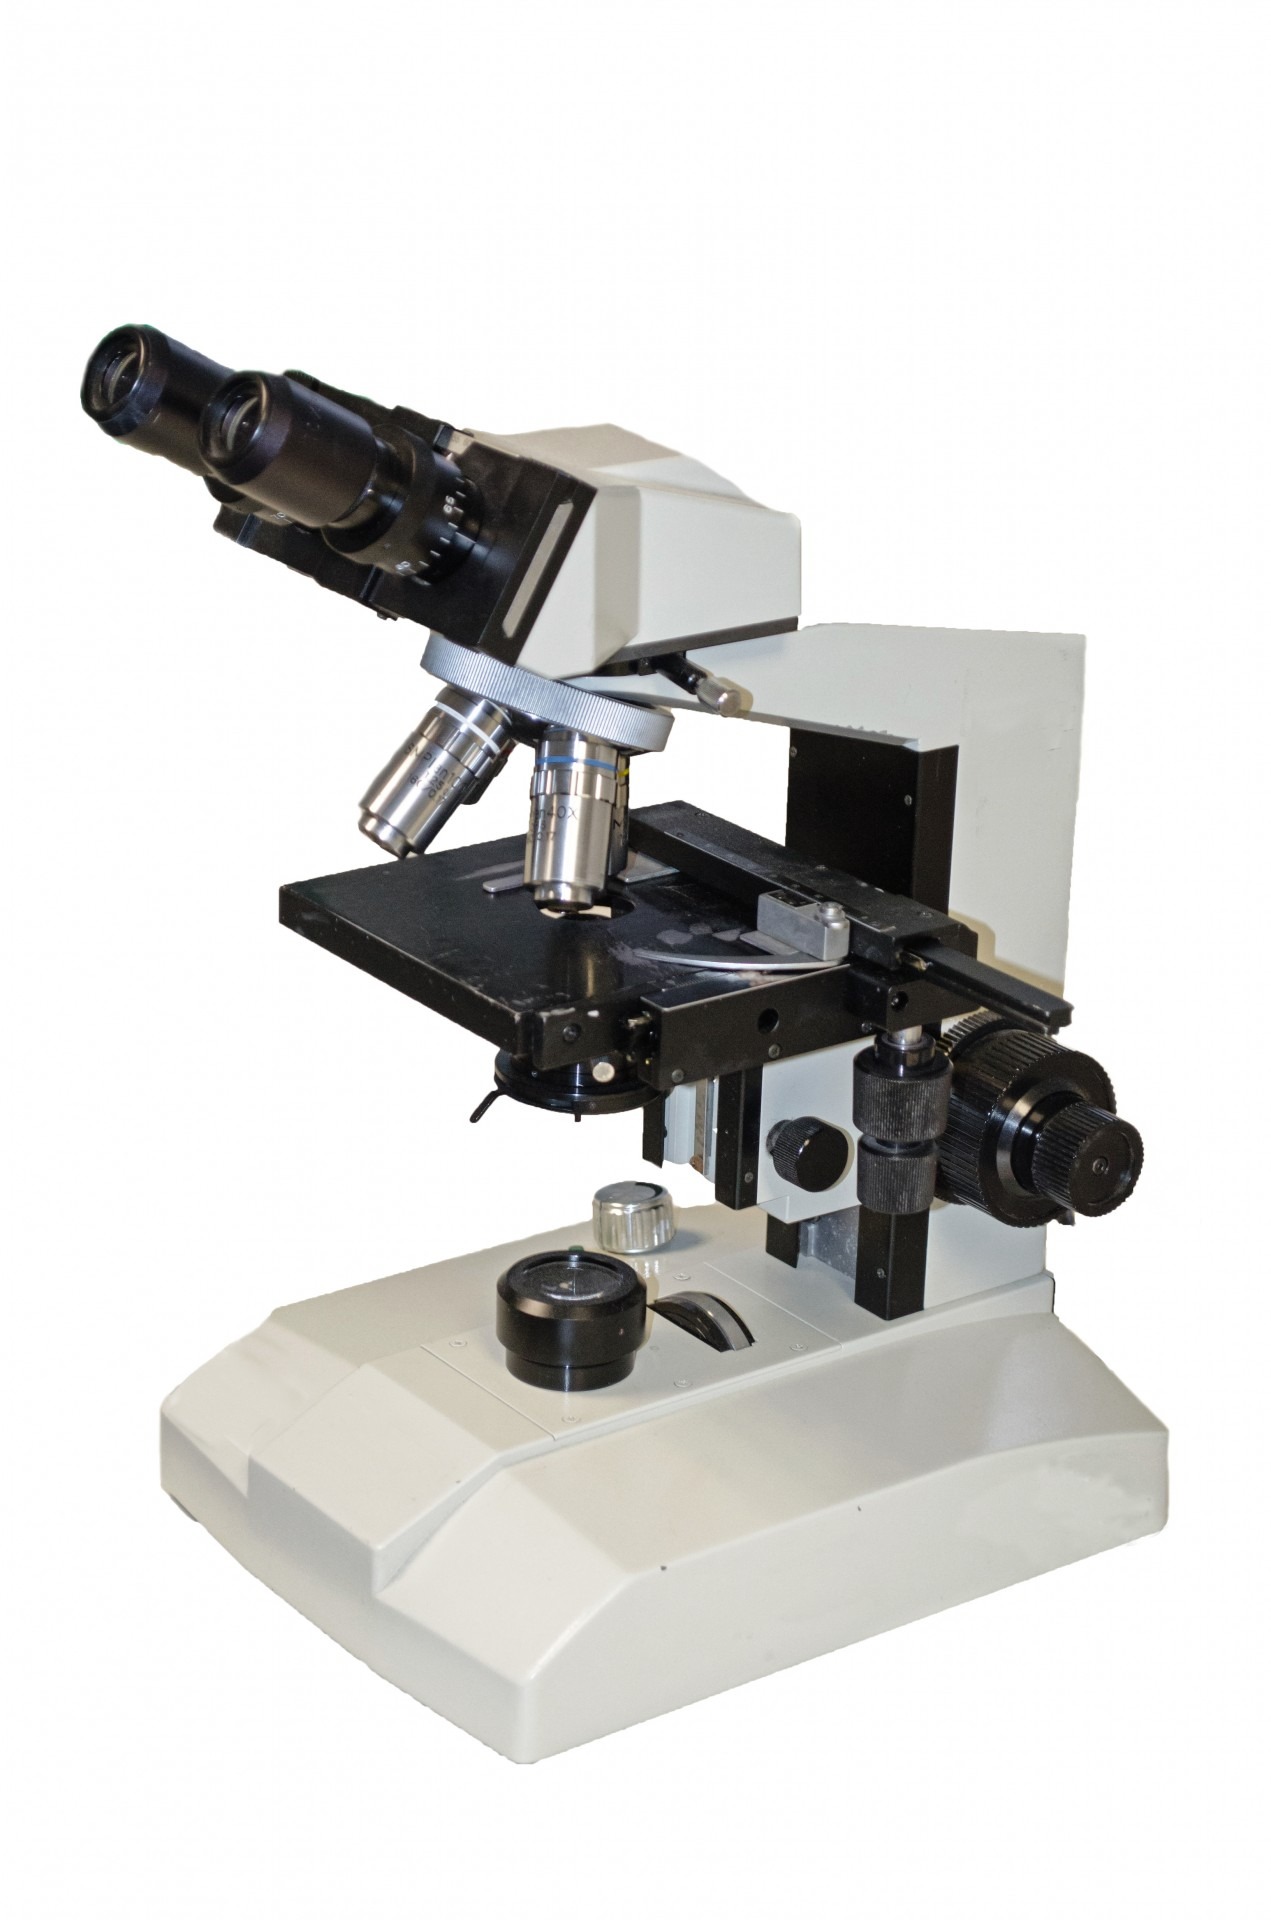
white, isolated, tool, equipment, biology, professional, object, research, cutout, stereo, science, scientific instrument, laboratory, expensive, microscopy, chemistry, scientific, microscope, biotechnology, cut out, optical instrument